Benedikt Carpzov Jr.

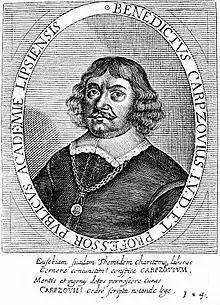
Benedikt Carpzov Junior

Benedikt Carpzov the Younger (27 May 1595, Wittenberg - 30 August 1666, Leipzig) was a German criminal lawyer and a witchcraft theoretician who wrote extensively on witch processes. His 1635 work "Practica Rerum Criminalium" dealt with the trial of those accused of witchcraft, supporting the use of torture to extract confessions from the accused. Carpzov is considered the founder of the German jurisprudence. He is also known under pen-name Ludovicus de Montesperato.